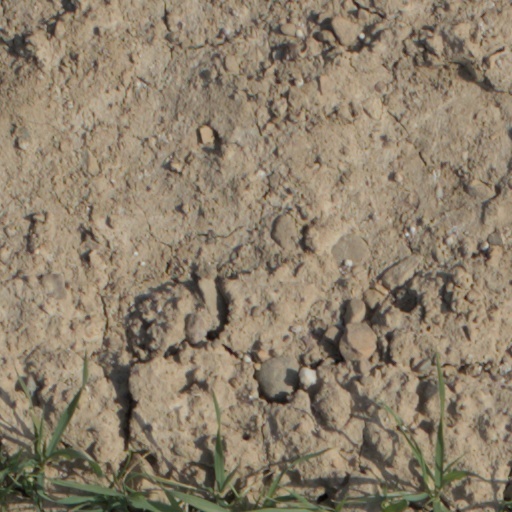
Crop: wheat